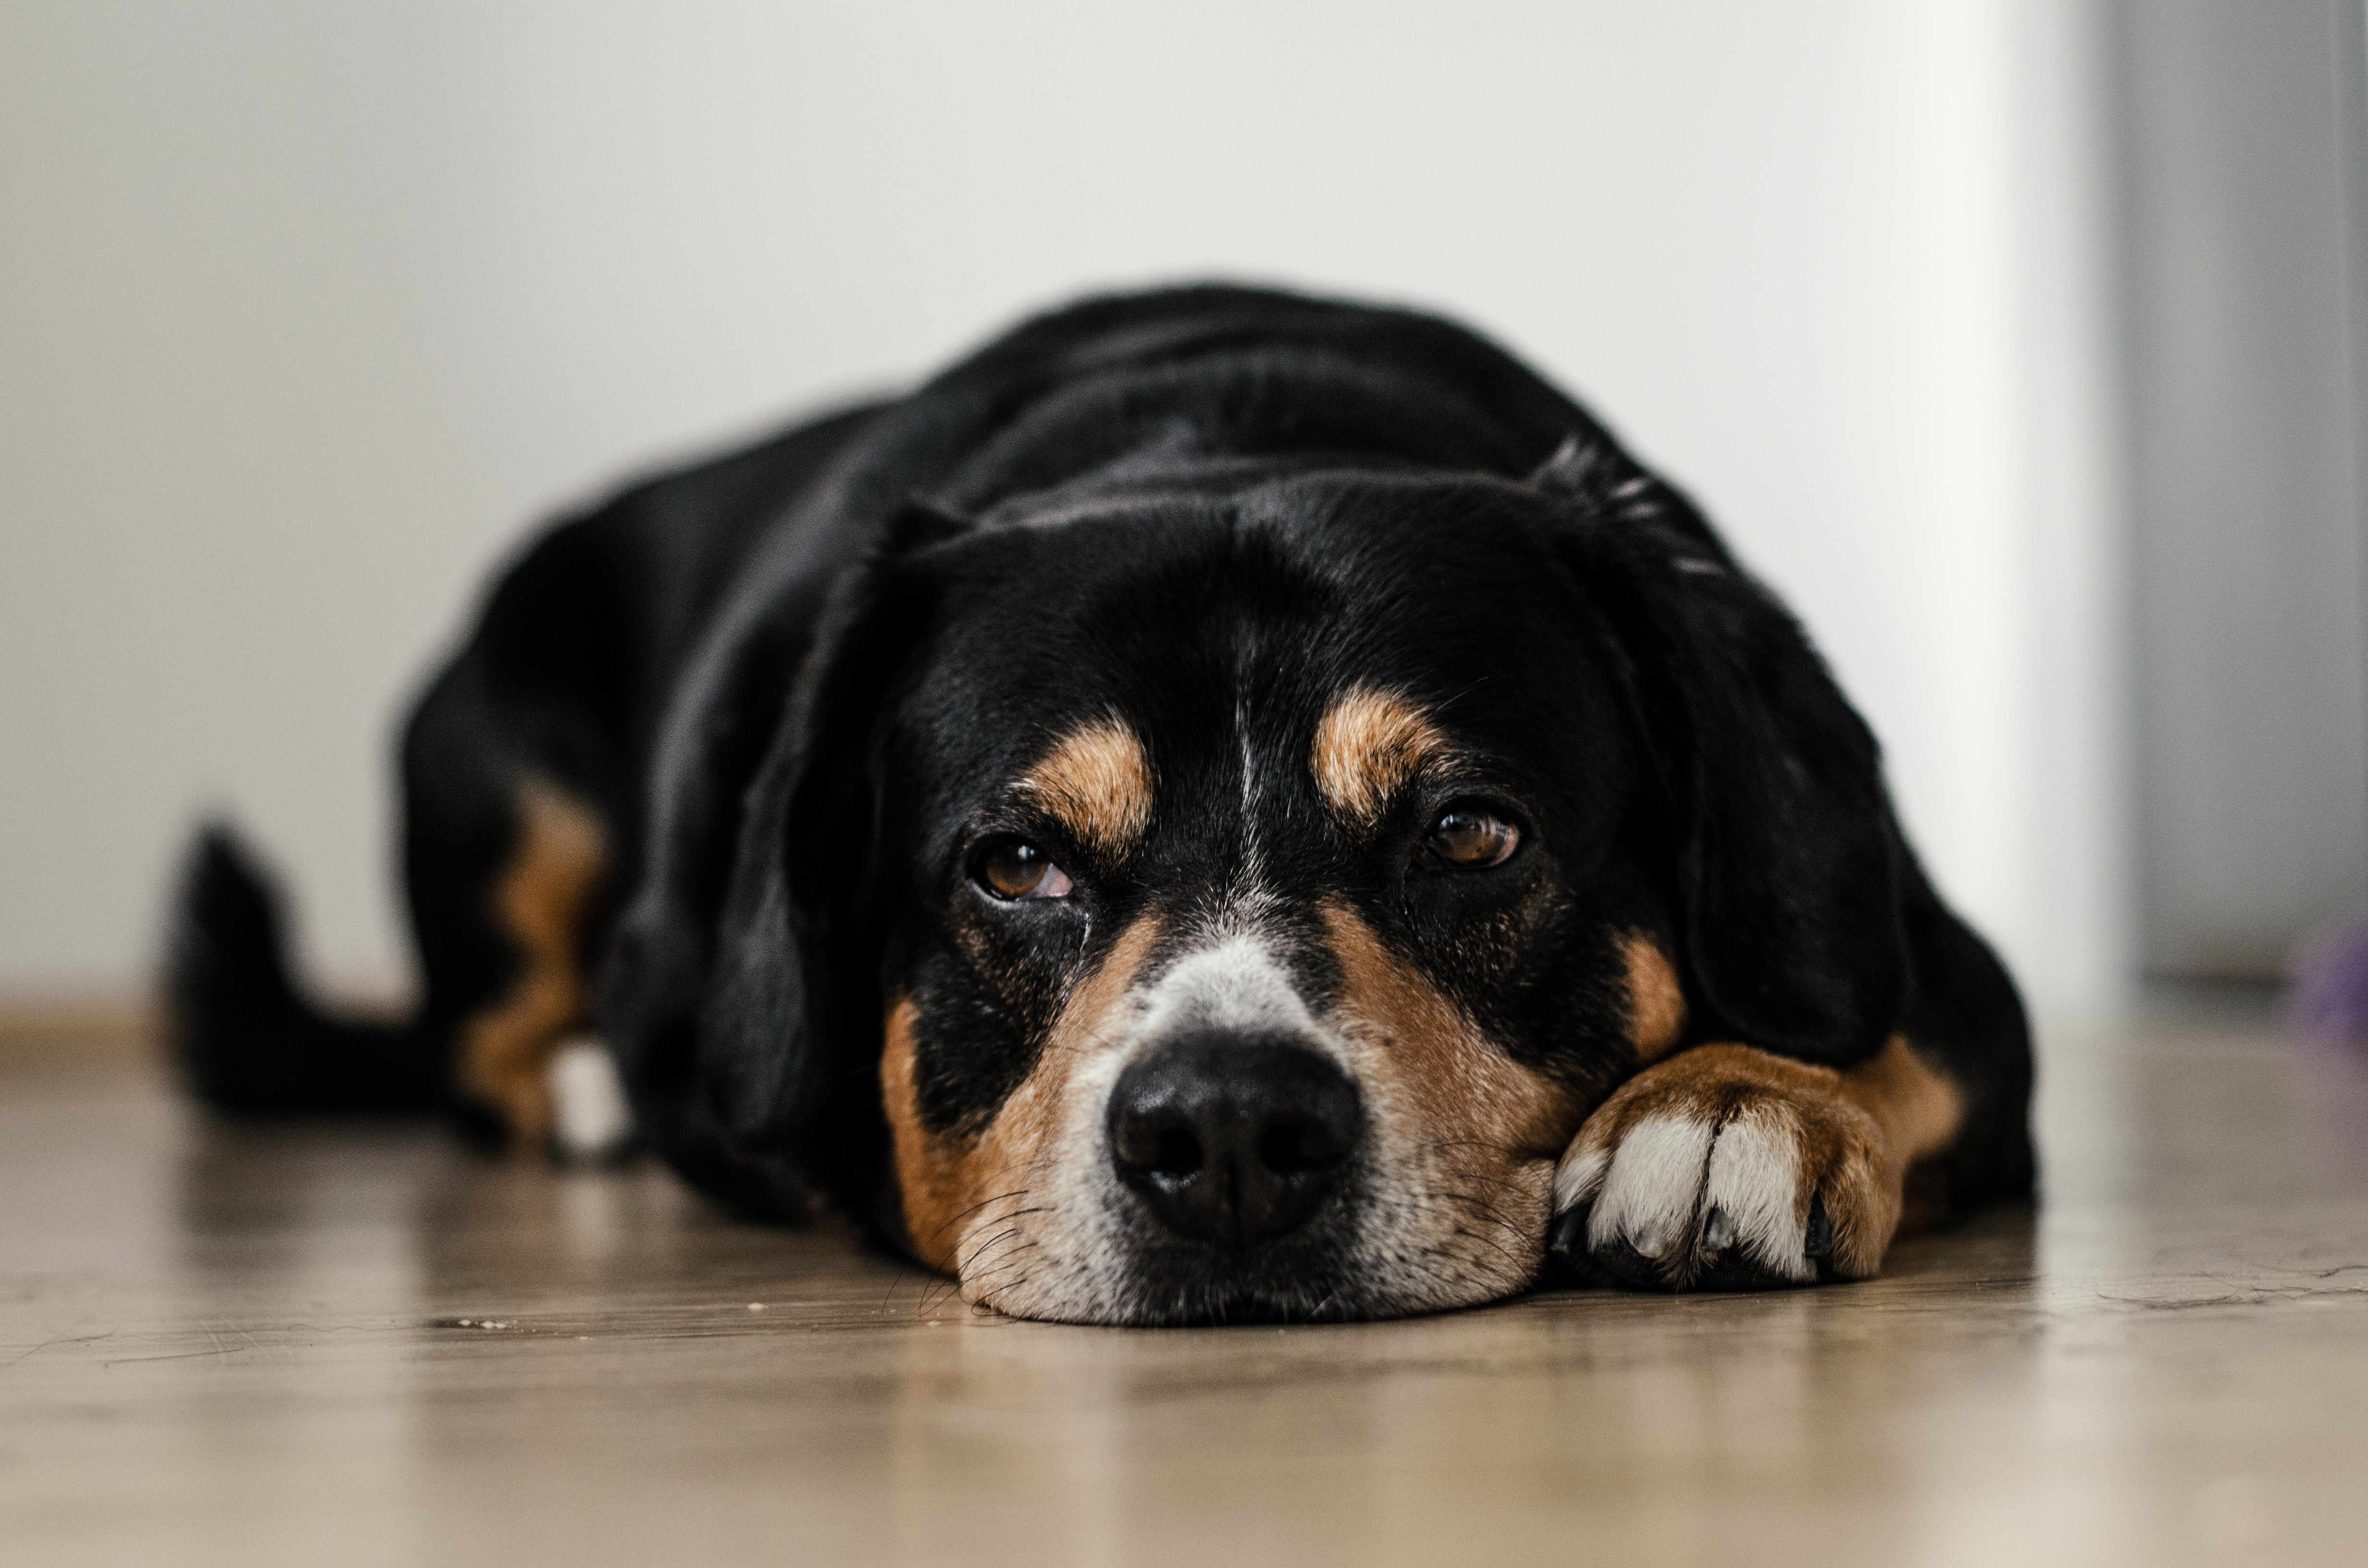
puppy, dog, animal, canine, pet, sleeping, mammal, black, hound, vertebrate, beagle, dog breed, dog like mammal